Remembering Srebrenica

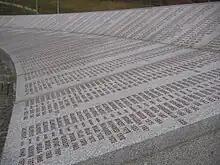
Wall of names at the Srebrenica Genocide Memorial in Potočari

Since 2013, Remembering Srebrenica has helped organise nearly 7,500 Srebrenica Memorial events and activities across the UK.